Brad Guzan

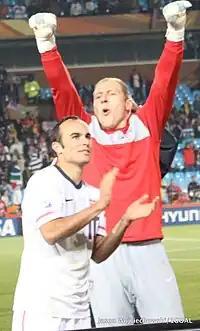
Guzan (right) with the United States national team at the 2010 FIFA World Cup.

On January 26, 2017, it was confirmed that Guzan had signed a contract with recently formed MLS team Atlanta United on a free transfer, and would return to the United States following the conclusion of the 2016–17 Premier League season, after nine years in English football. He left Middlesbrough on June 10, 2017. For the remainder of the 2017 MLS season, Guzan wore the number 1 shirt. Guzan made his Atlanta United debut on July 24, 2017, a 1–0 road victory against Orlando City SC. During the 2017 MLS season, Guzan started 14 games, posted a 6–1–7 record, and kept eight clean sheets. He led the MLS in save percentage (79.2%) and won MLS Save of the Week three times. In 2018 Guzan won the MLS Cup with Atlanta United after a 2–0 victory over the Portland Timbers.